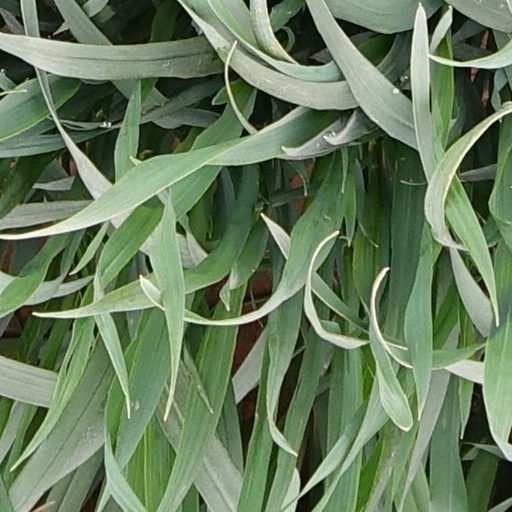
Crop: wheat